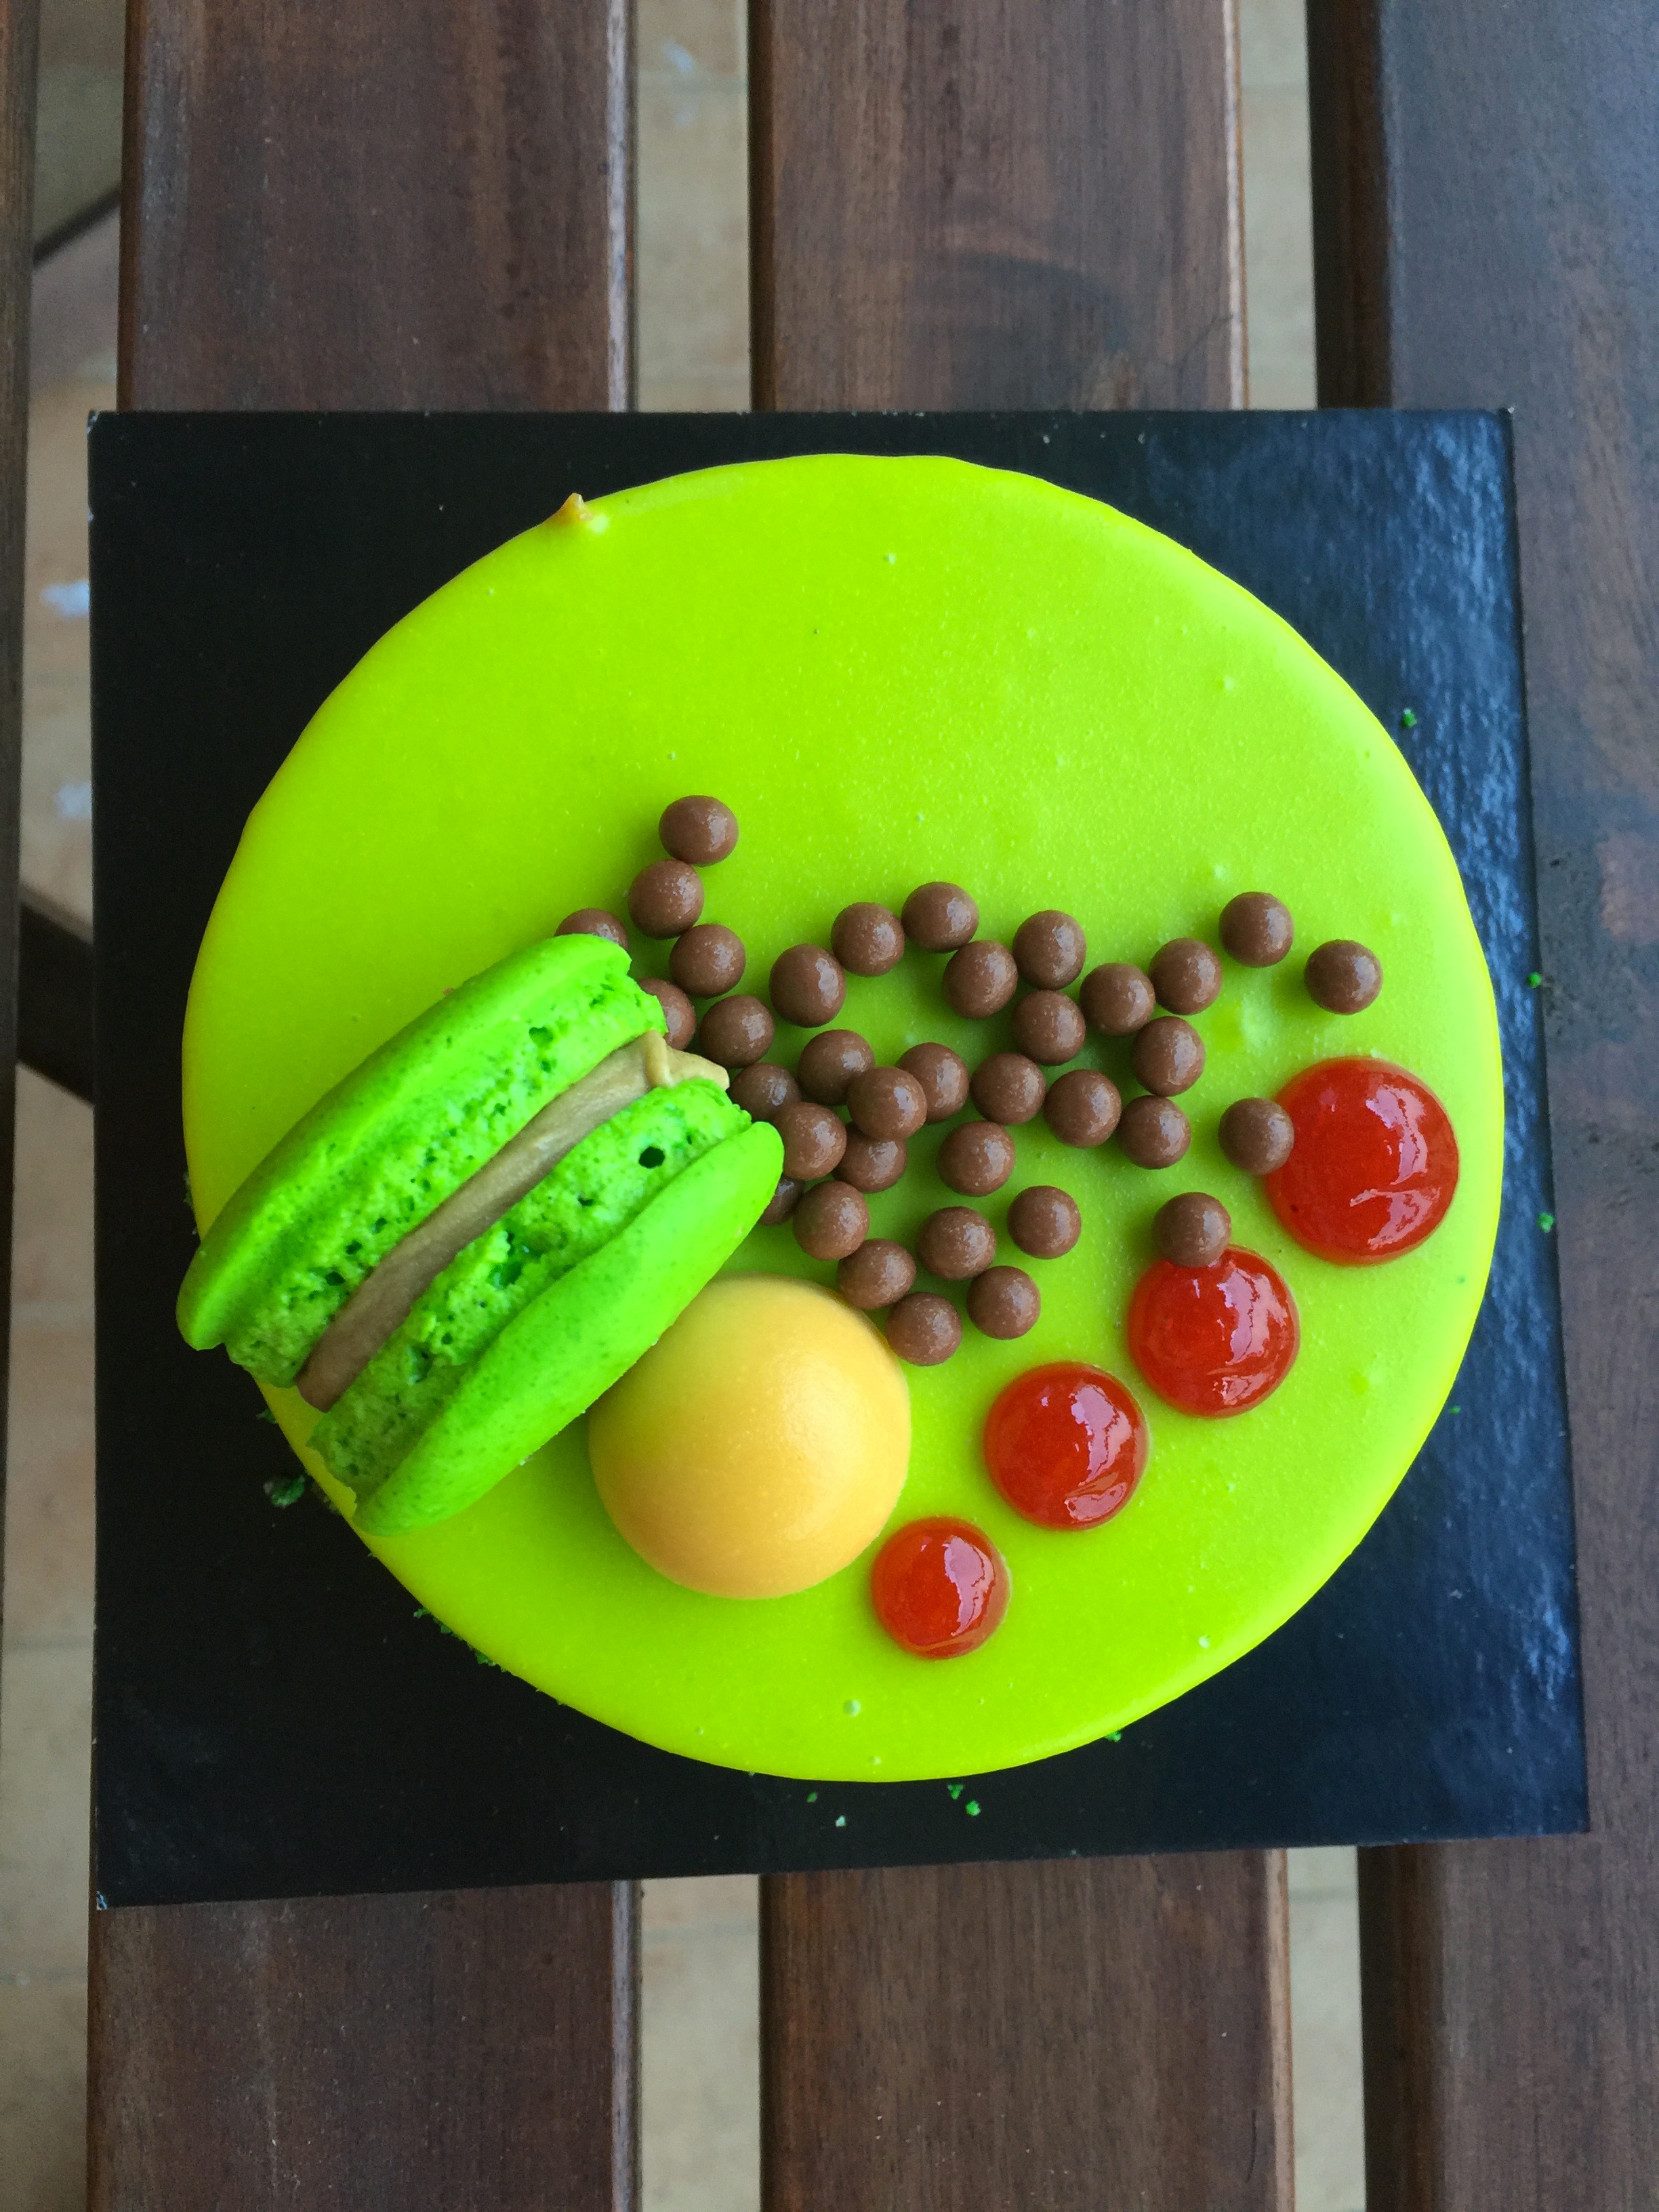
plant, fruit, sweet, restaurant, food, green, produce, yellow, cake, amaretti biscuits, flowering plant, land plant